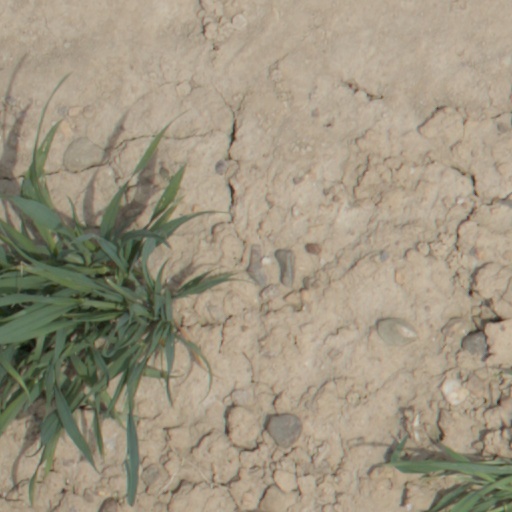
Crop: wheat